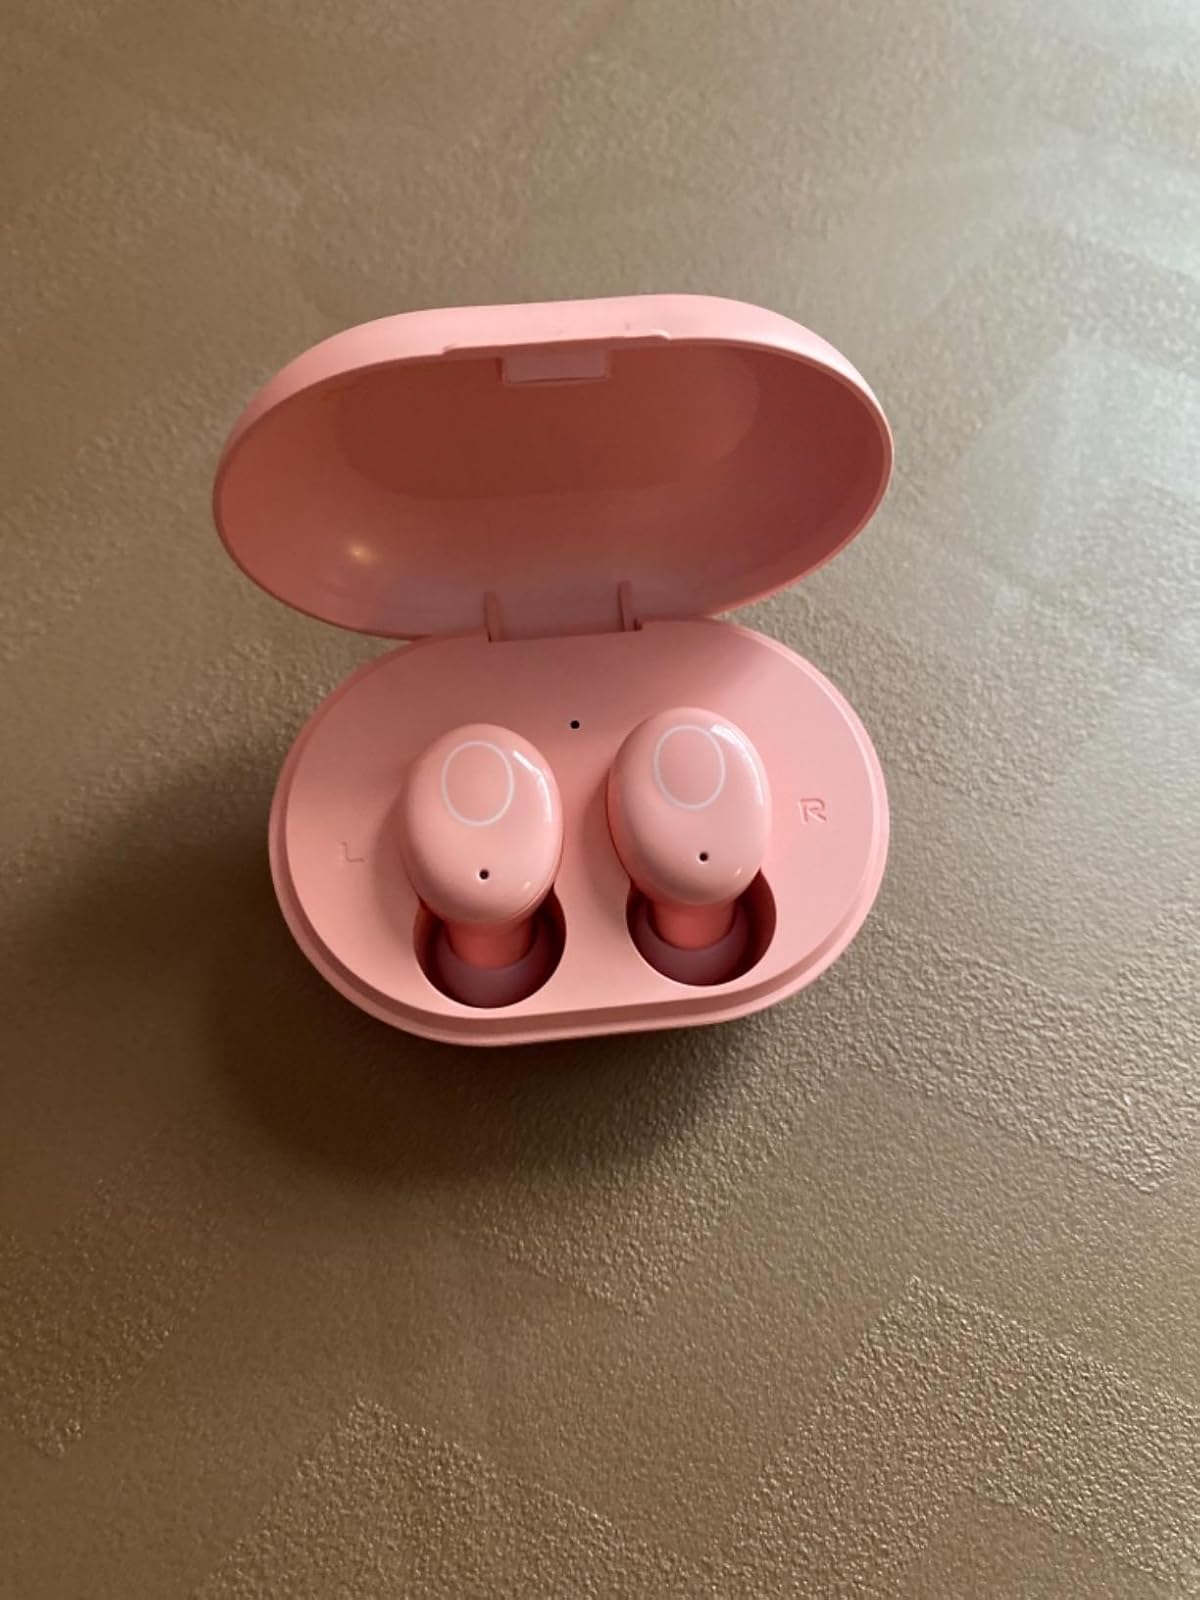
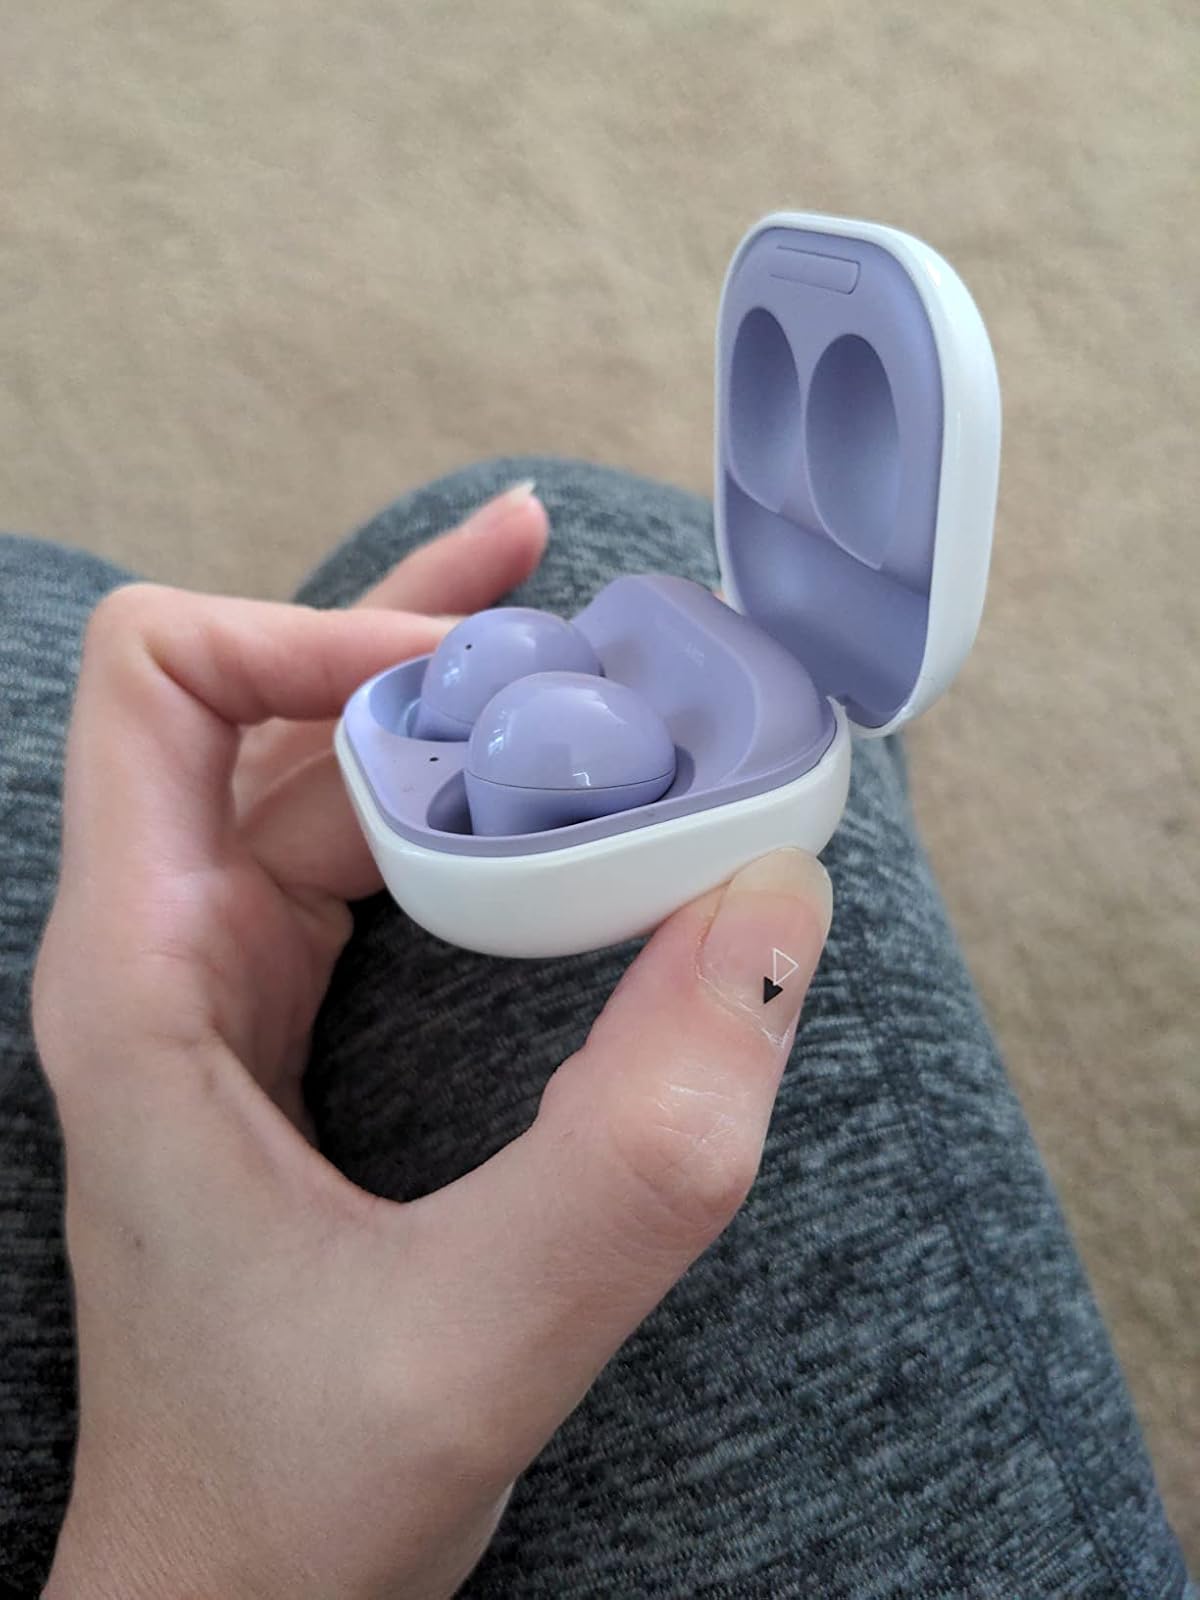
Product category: earbuds
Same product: no